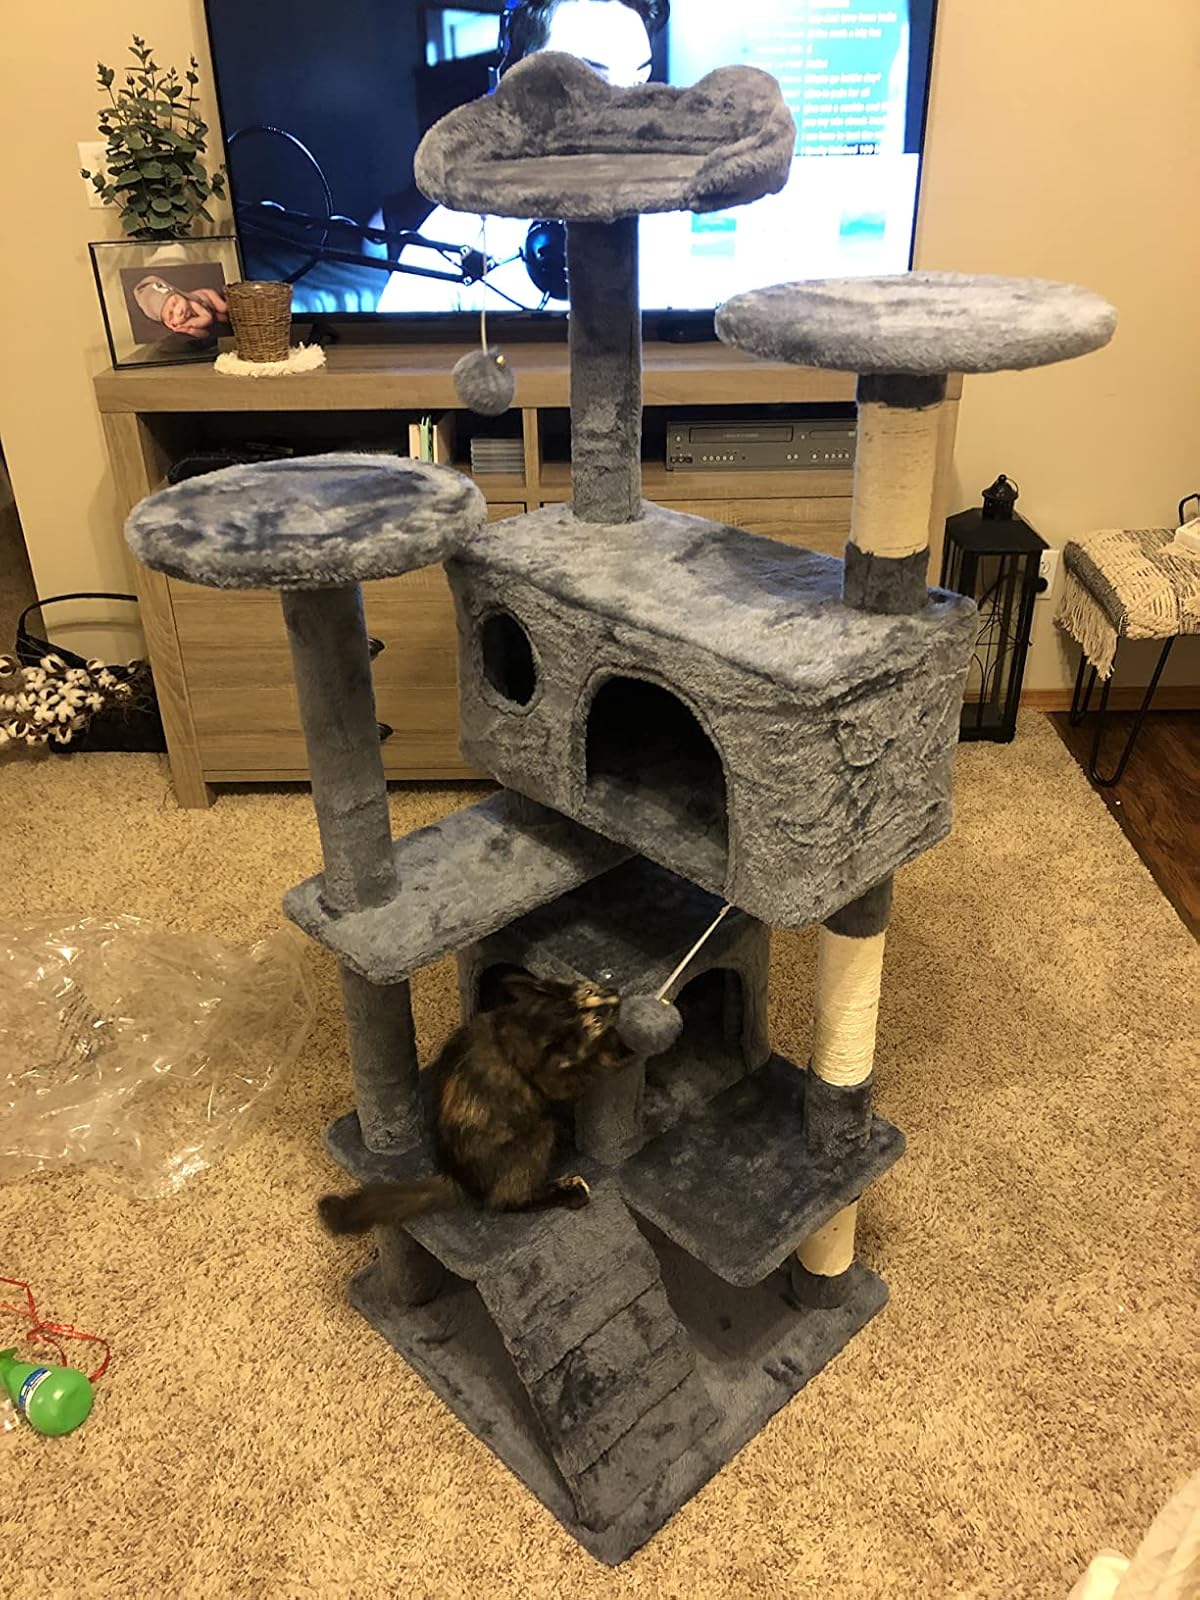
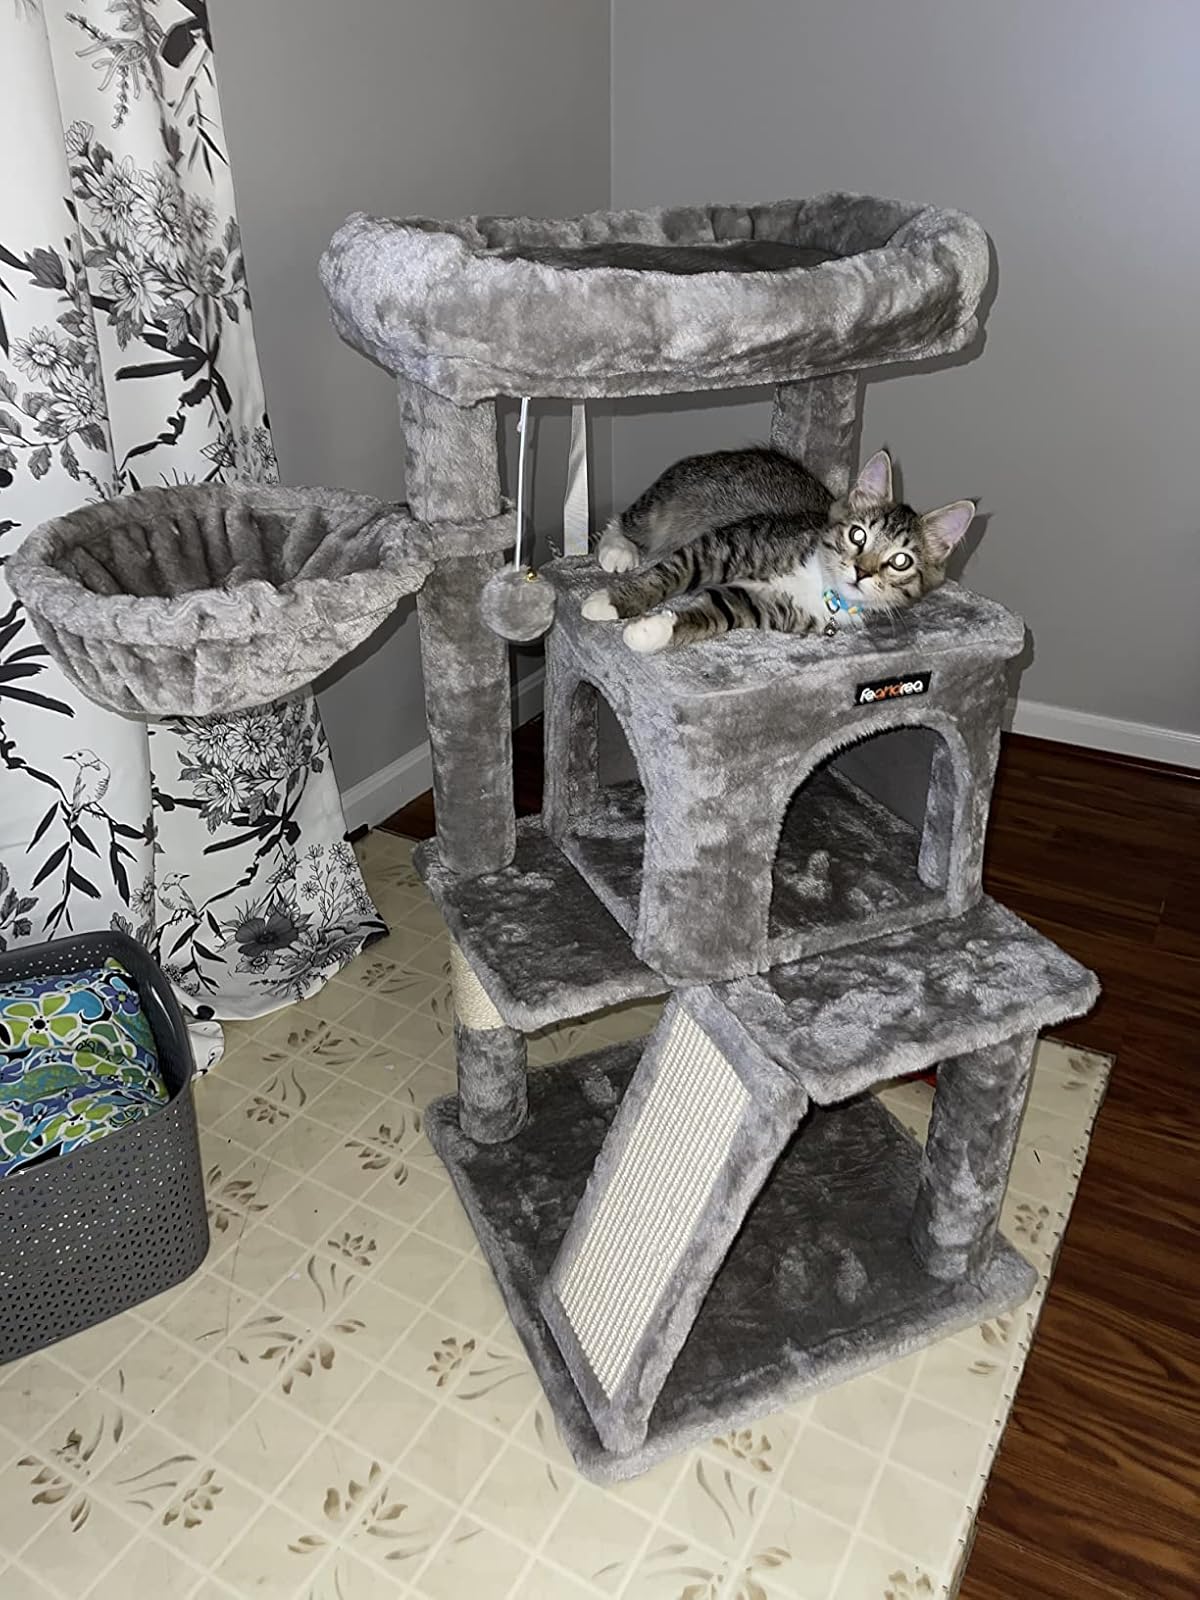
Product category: items_cat tree
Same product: no